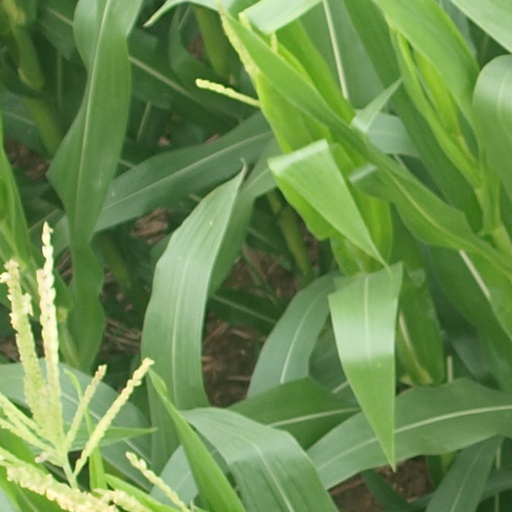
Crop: maize; corn